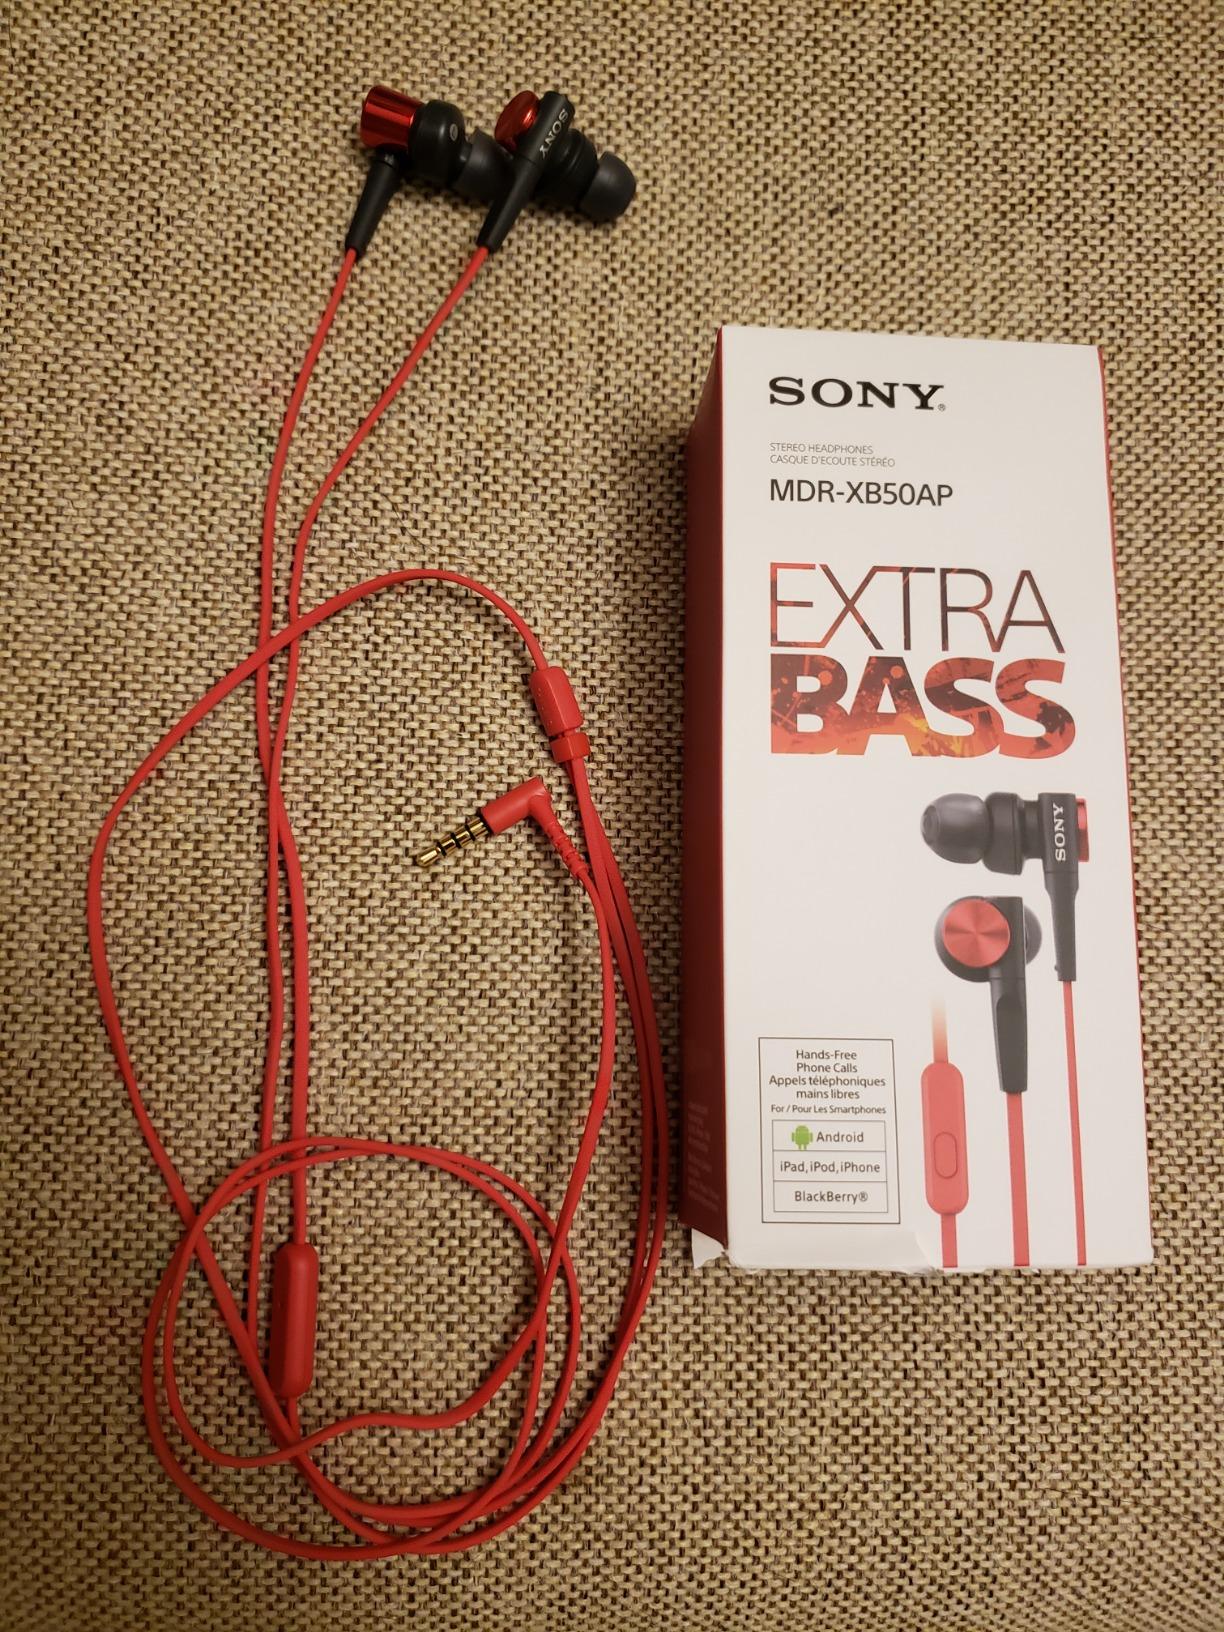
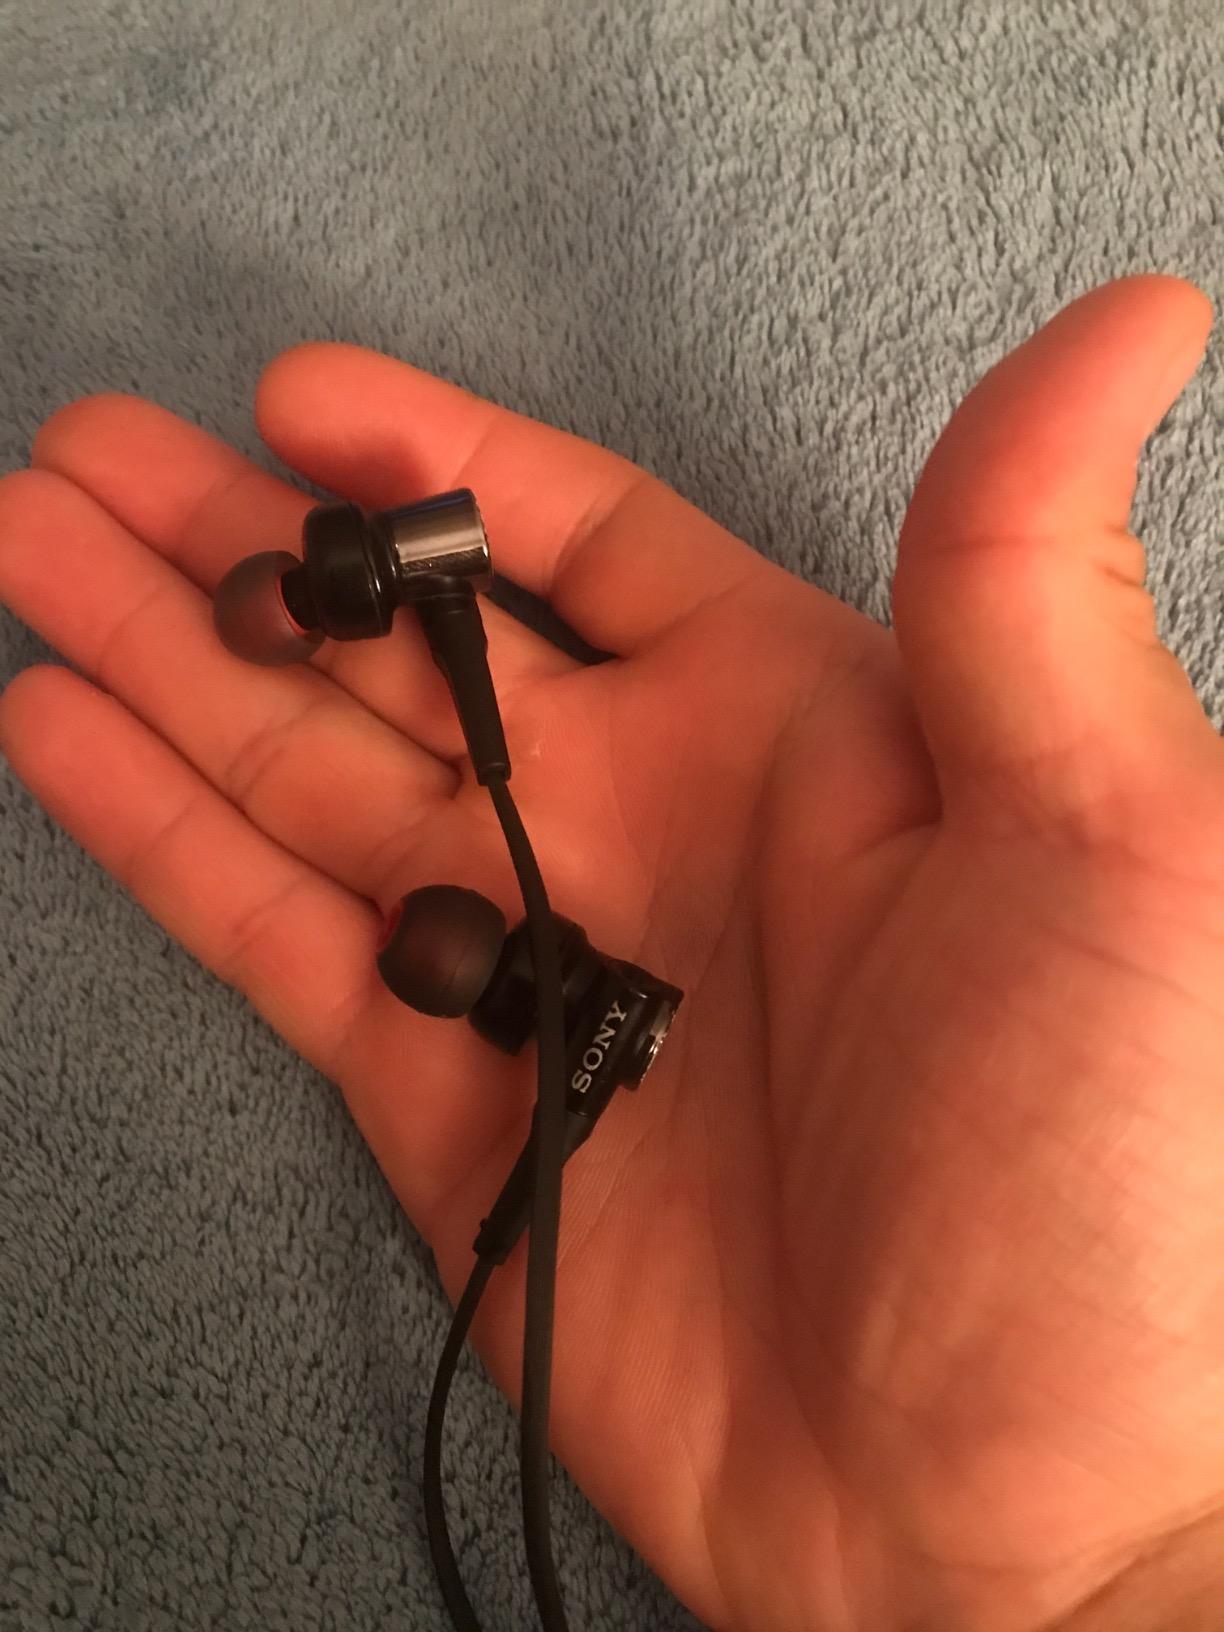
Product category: headphones
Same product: no